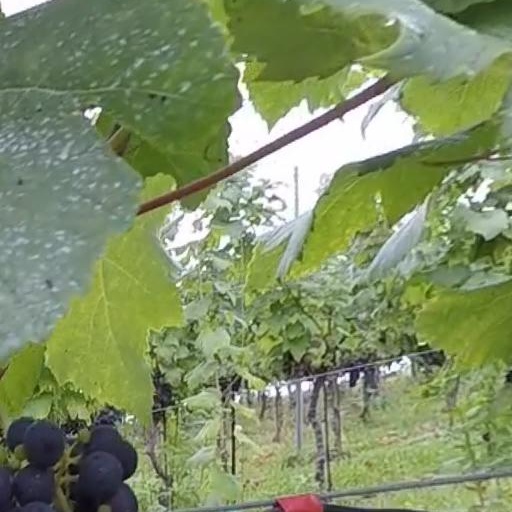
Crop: grape